Adelbert Cronkhite

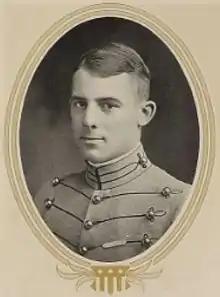
Alexander P. Cronkhite as a West Point senior in 1915.

Adelbert Cronkhite's son Alexander Pennington Cronkhite, nicknamed "Buddy", was a 1915 graduate of West Point. In October 1918, he was serving as a major commanding a battalion in a Camp Lewis, Washington engineer regiment. Major Cronkhite died of a gunshot wound while at a Camp Lewis training area; subsequent investigation determined that the wound was self-inflicted, and that it was accidental.